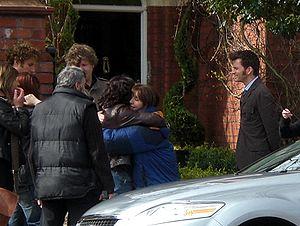
La Prophétie de Noël est un épisode spécial en deux parties de la série télévisée britannique Doctor Who dont la diffusion a commencé sur BBC One le 25 décembre 2009. Il marque la fin de l'ère du dixième Docteur incarné par David Tennant et sa régénération.